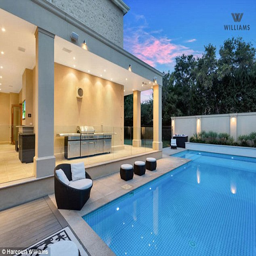
the property was once owned by private school , a private school